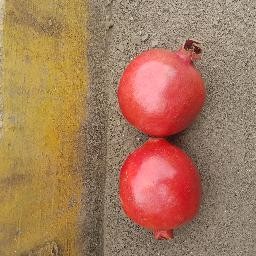
Fruit: Pomegranate
Quality: Good